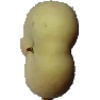
Label: Peach Flat 1